Extreme poverty

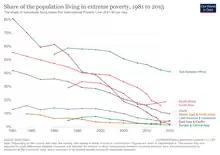
Share of the population living in extreme poverty in selected parts of the world

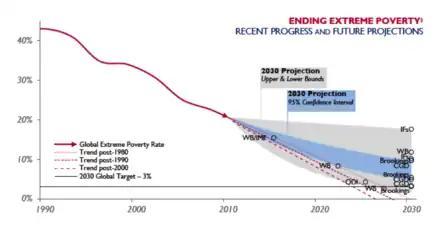
Various projections for the prospect of ending extreme poverty by 2030. The "y"-axis represents the percentage of people living in extreme poverty worldwide.

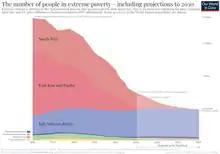
Extreme poverty projection by the World Bank to 2030

Using the World Bank definition of $1.90/day, , roughly 710 million people remained in extreme poverty (or roughly 1 in 10 people worldwide). Nearly half of them live in India and China, with more than 85% living in just 20 countries. Since the mid-1990s, there has been a steady decline in both the worldwide poverty rate and the total number of extreme poor. In 1990, the percentage of the global population living in extreme poverty was 43%, but in 2011, that percentage had dropped down to 21%. This halving of the extreme poverty rate falls in line with the first Millennium Development Goal (MDG1) proposed by former UN Secretary-General Kofi Annan, who called on the international community at the turn of the century to reduce the percentage of people in extreme poverty by half by 2015.